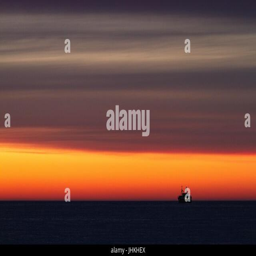
silhouette of the fishing boat on the sea just after sunset .